Usta usta

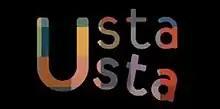

Usta Usta is a Polish comedy-drama television series based on the British series "Cold Feet". It ran on TVN for three seasons from March 6, 2010, to May 3, 2011. The fourth season ran on TVN from September 6, 2020.